Dirty Dancing

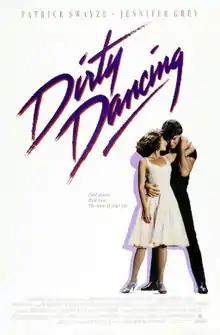
Theatrical release poster

Dirty Dancing is a 1987 American romantic drama dance film written by Eleanor Bergstein, produced by Linda Gottlieb, and directed by Emile Ardolino. Starring Patrick Swayze and Jennifer Grey, it tells the story of Frances "Baby" Houseman (Grey), a young woman who falls in love with dance instructor Johnny Castle (Swayze) at a vacation resort in the Borscht Belt.